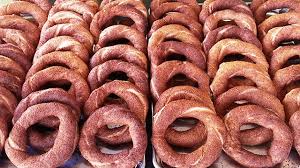
Yemek: simit